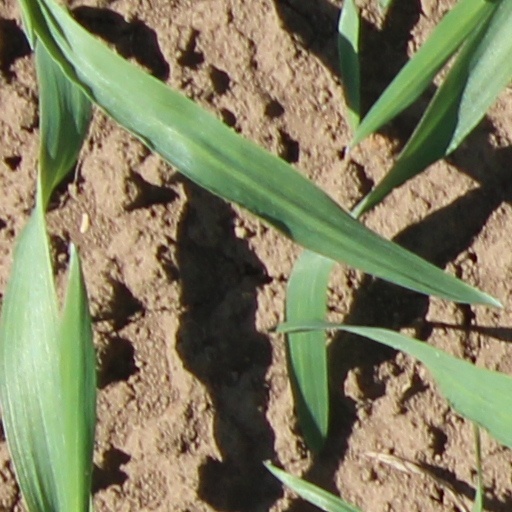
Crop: wheat